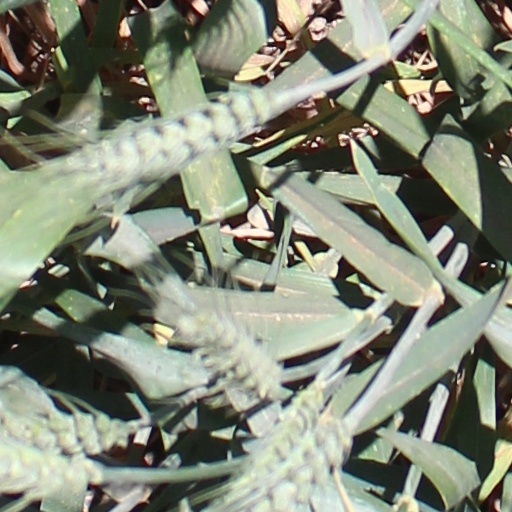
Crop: wheat